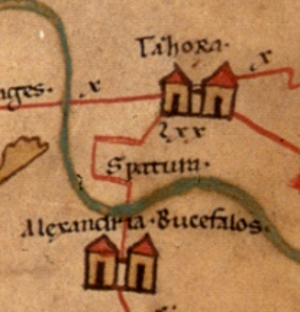
La table de Peutinger, appelée aussi carte des étapes de Castorius, est une copie du XIIIᵉ siècle d'une ancienne carte romaine où figurent les routes et les villes principales de l'Empire romain qui constituaient le cursus publicus. Ce document était également connu autrefois sous le nom de « table théodosienne », nom qui fait référence à l'empereur Théodose car, selon M. d'Aigueperse, une copie affiche des vers écrits sous cet empereur. Elle est conservée à la Bibliothèque nationale autrichienne de Vienne.